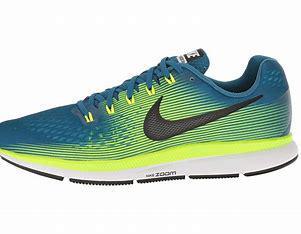
Brand: Nike
Model: Air Zoom Pegasus 34